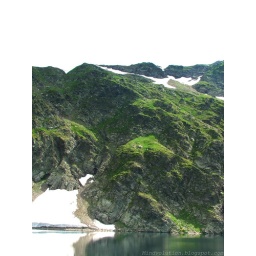
A rock cliff covered in moss and high-altitude grass with overexposed sky, mt.Rila, Bulgaria